Dario Fo

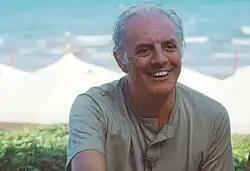
Dario Fo in Venice, 1985

In 1974, the company—which had now become "Il Collettivo Teatrale "La Comune" diretto da Dario Fo"—occupied and cleaned up an abandoned market building in Porta Vittoria (a working-class area of Milan) and dubbed it the Palazzina Liberty. Political enmities intervened however, and Milan's council tried to remove them by court order. The council was unsuccessful; the company was allowed to stay temporarily and set about developing facilities such as a library, conference centre, theatre and audiovisual workshops. They began performing with "Porta e Belli contro il potere" ("Porta and Belli Against the Authorities"), in which Fo read sonnets by the two titular 19th-century poets, described by him as "splendid texts, and when I recited them individually they worked marvellously, but not altogether in the same show."